Ken Schrader

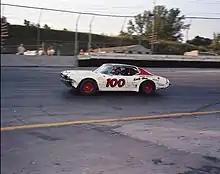
Schrader driving his sportman car in 1971 at Lake Hill Speedway

Schrader was born in Fenton, Missouri. In 1971, he was the sportsmens champ at Lake Hill Speedway in Valley Park. That same year, he moved up to sprint cars, racing in various locations across the Midwest. In 1980, he started racing in USAC's Stock Car Division and was the series' rookie of the year. He returned to USAC's Stock Car Division one year later, finishing third in points. Early in the decade, he moved to the USAC series, competing in its various sprint car competitions. Schrader attempted to qualify for the 1983 Indianapolis 500 but wrecked his car during practice. In the USAC series, he won four USAC sprint car races, six Silver Crown races, 21 in USAC midgets, and 24 midget races in other divisions.